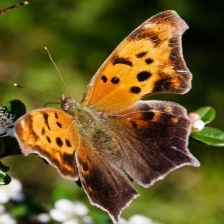
Species: QUESTION MARK
Butterfly family (ImageNet category): admiral